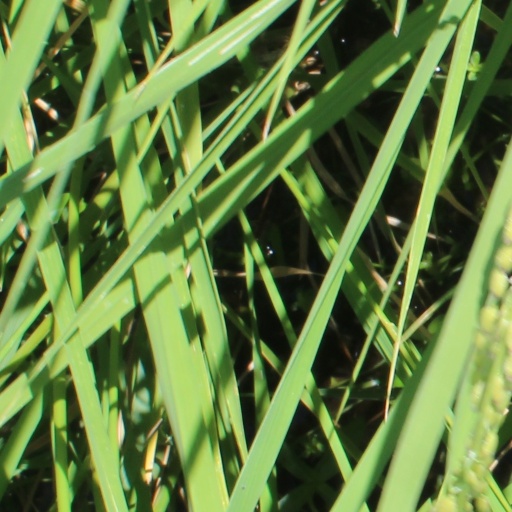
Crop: rice